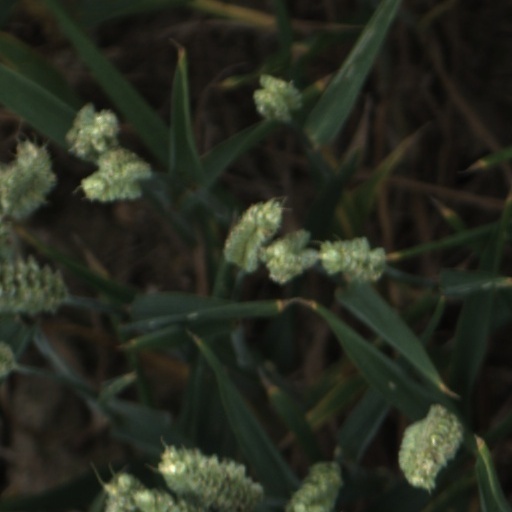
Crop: wheat